The Dumbfounded King

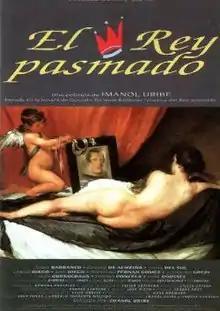
Film poster

The Dumbfounded King is a 1991 French-Portuguese-Spanish comedy-historical film directed by Imanol Uribe and written by Joan Potau and Gonzalo Torrente Ballester. The screenplay was based on Torrente's 1989 novel "The King Amaz'd".